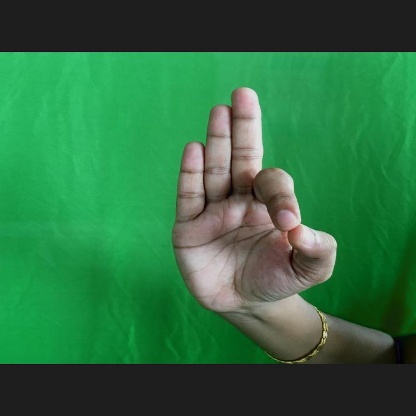
Mudra: Aralam